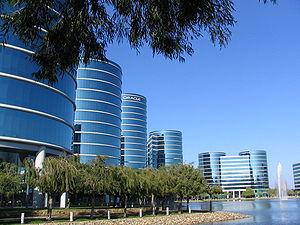
La Californie est un État des États-Unis qui fait partie de la région de la Sun Belt dans l’Ouest américain. La Californie est l'État le plus peuplé du pays. Il est situé sur la côte ouest et bordé au sud par le désert de Sonora, à l'est par le Grand Bassin des États-Unis et au nord par les monts Klamath. La façade océanique suit entièrement le relief des chaînes côtières du Pacifique au-delà desquelles s'étend la Vallée Centrale sur les contreforts de la Sierra Nevada.
L'économie de la Californie représente 14,5 % du PIB des États-Unis en 2018, niveau qui ferait de cet État, s’il était indépendant, la 5ᵉ puissance économique mondiale.